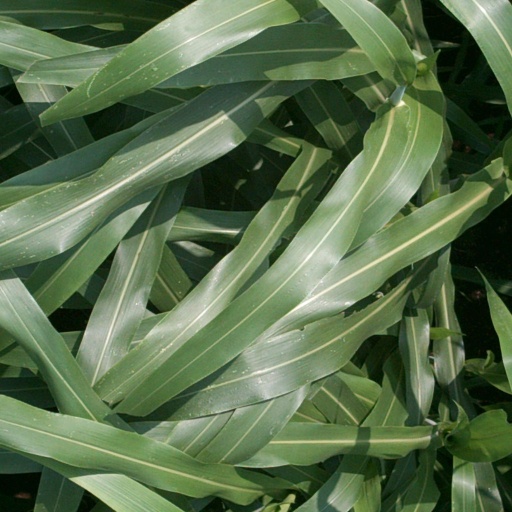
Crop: sorghum